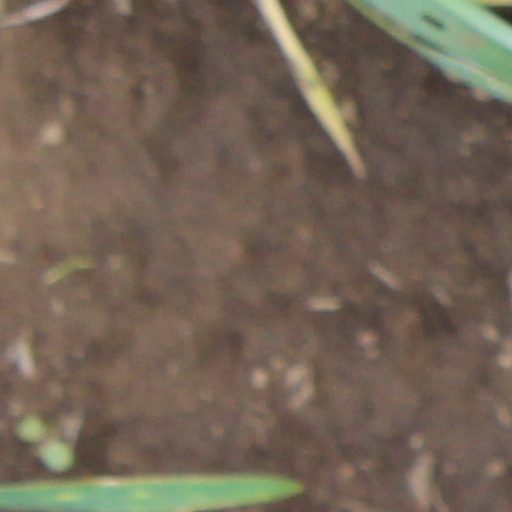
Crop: wheat